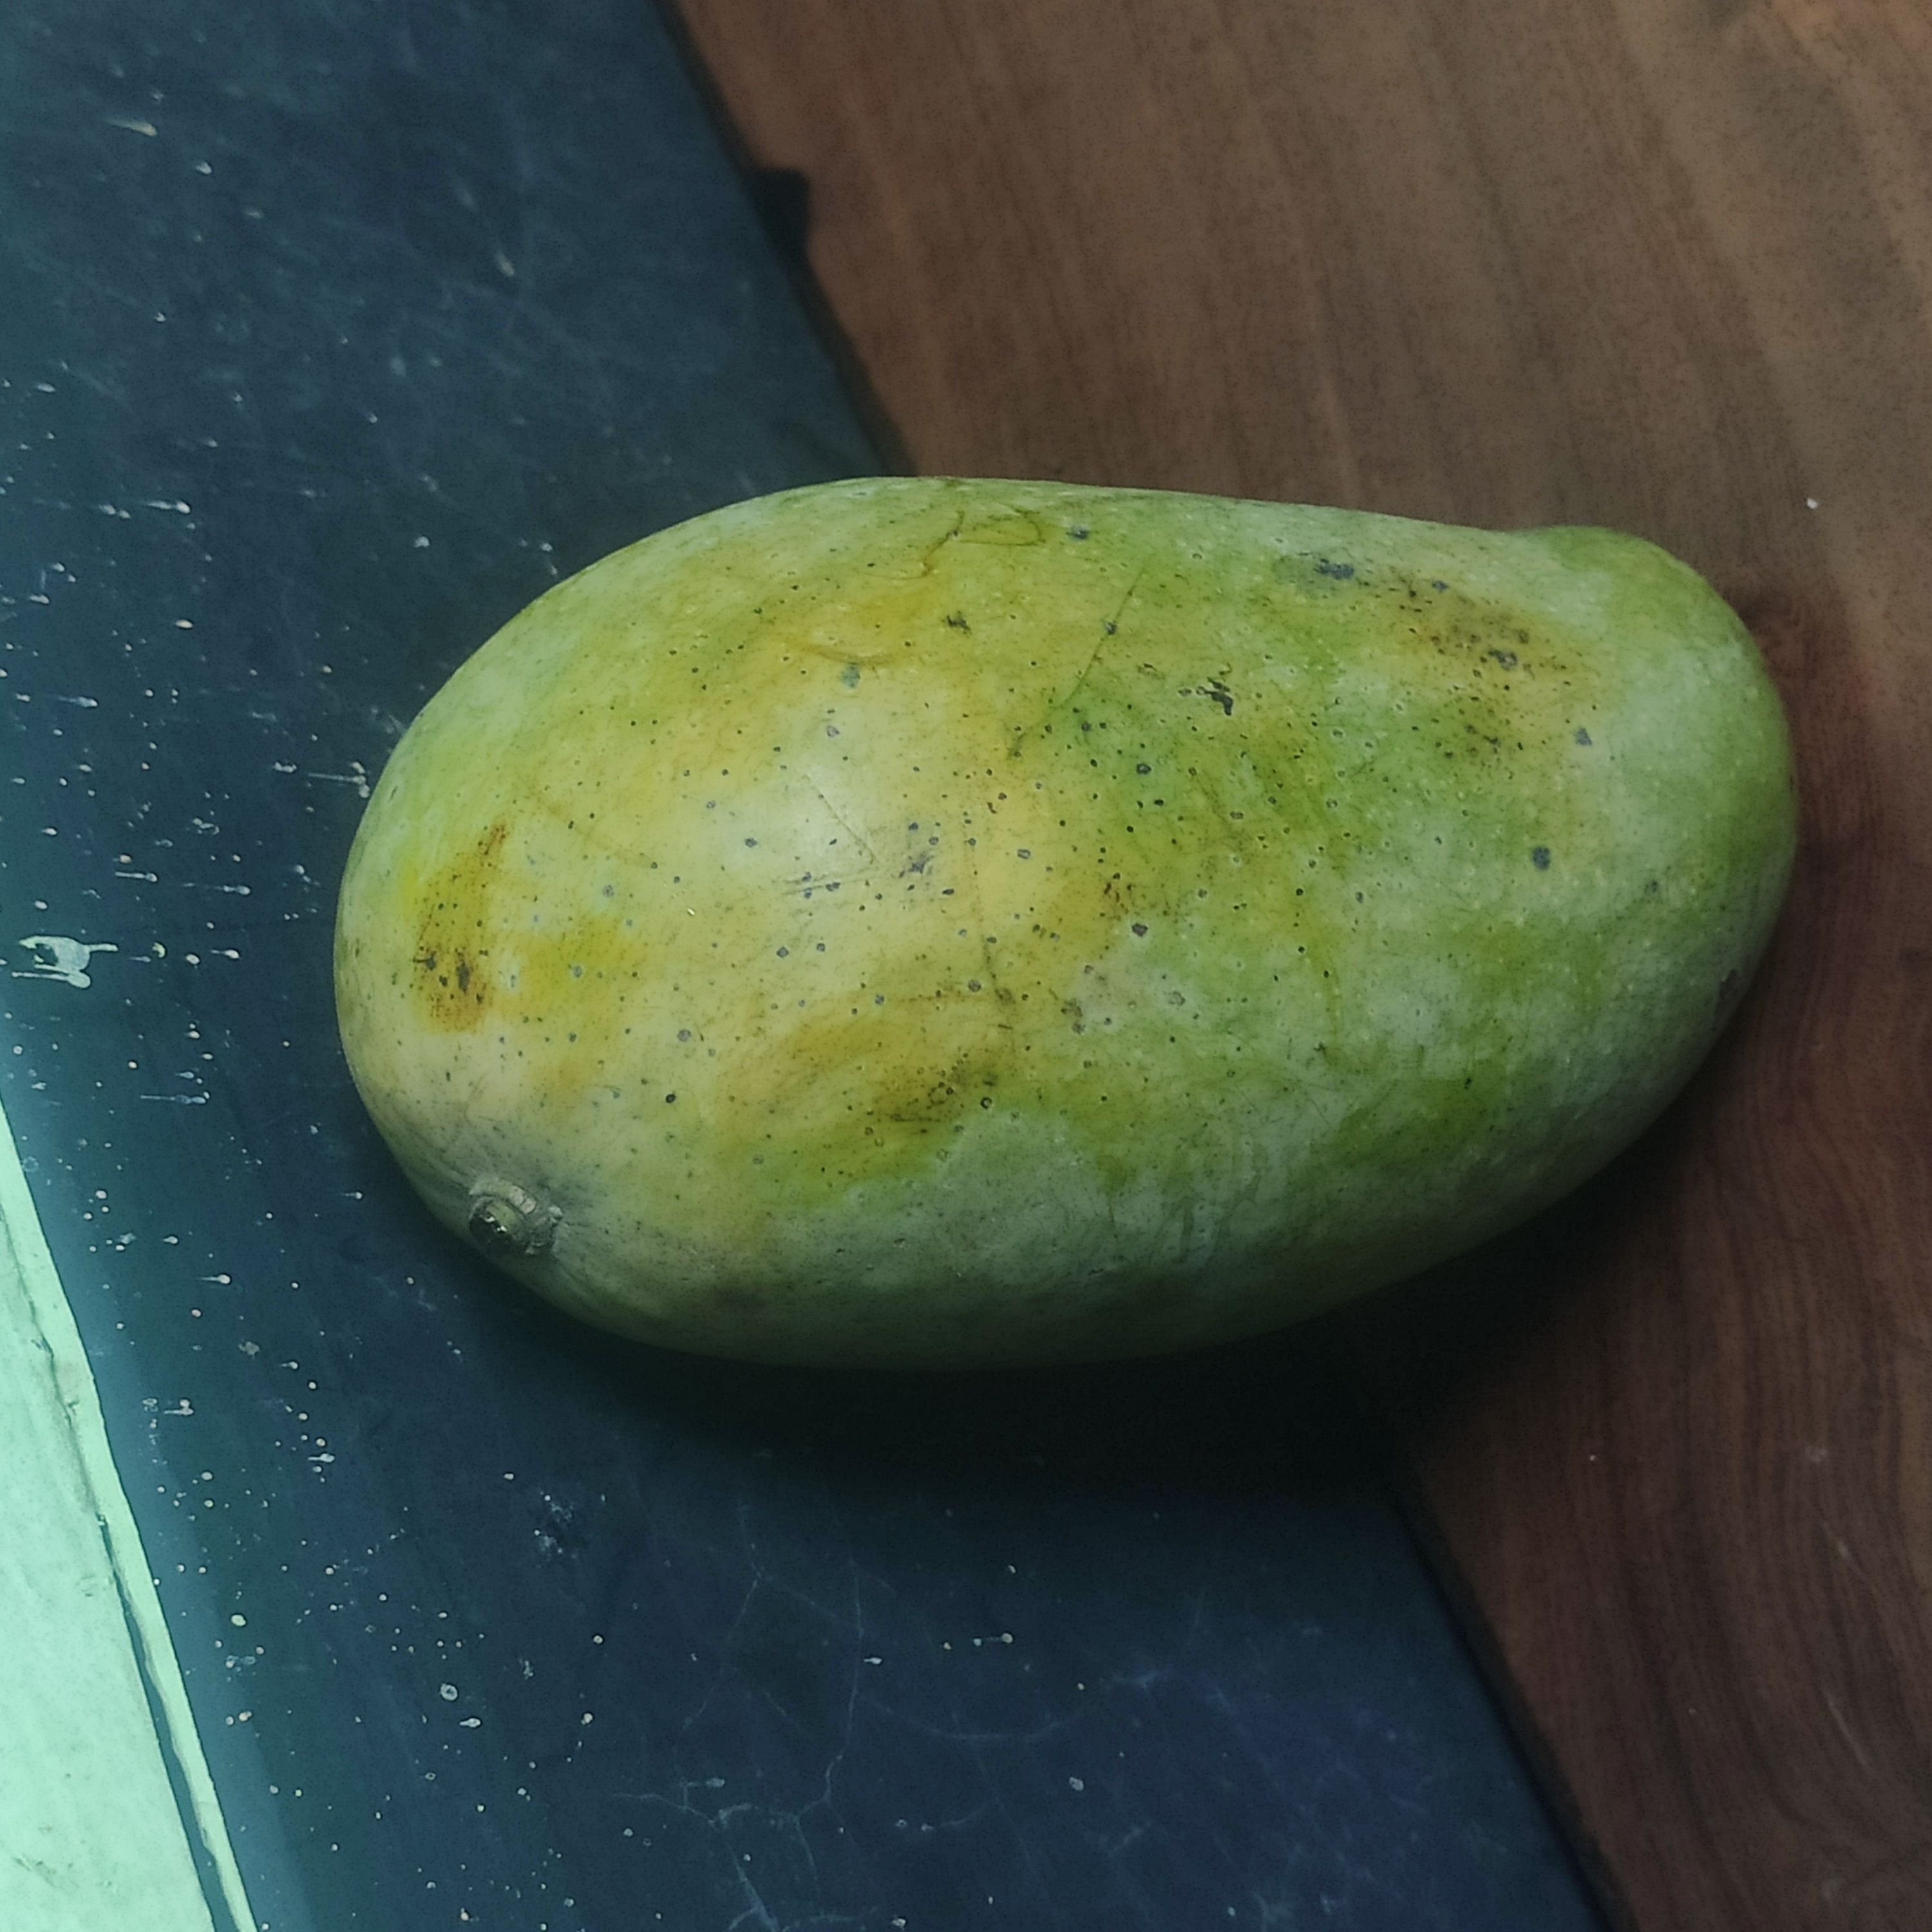
Fruit: mango
Grade: 1st-grade